Blackburn Olympic F.C.

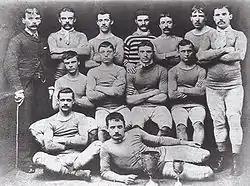
The Olympic players of 1882 display the two trophies the club won in the first four years of its existence.

Association football was first codified in the 1860s in the south of England and played by teams of upper-class former public school pupils and Oxbridge graduates. However, the game spread to the industrial towns of the north by the following decade. The town of Blackburn in Lancashire had more than a dozen active football clubs by 1877, with Blackburn Rovers, founded in 1875, generally viewed as the leading team. Blackburn Olympic F.C. was founded in February 1878 when two of these clubs, Black Star and James Street, opted to merge. The name was chosen by James Edmondson, the club's first treasurer, and is believed to have been inspired by the recent excavation of Olympia, site of the ancient Olympic Games. The new club's first match was a friendly played on 9 February 1878 which resulted in a 2–0 win over local team St. John's.